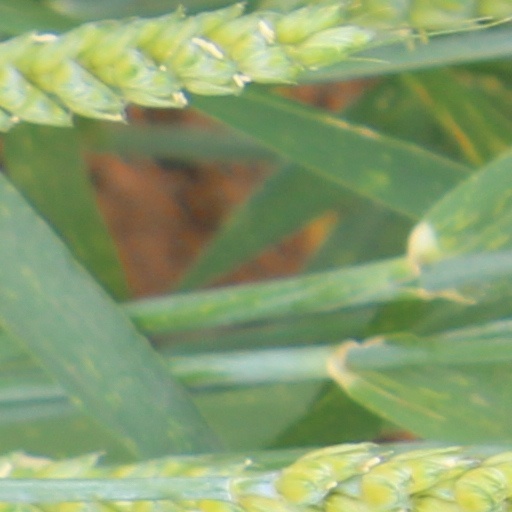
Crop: wheat